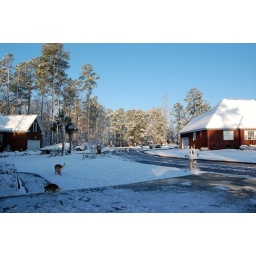
Looking left down the street in front of our house